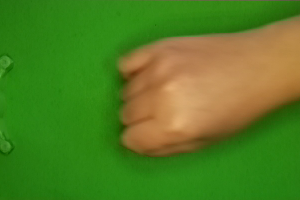
Label: rock